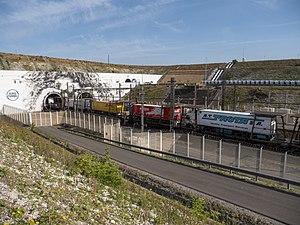
Traversée de l'entrée française du Tunnel par une Navette
Eurotunnel Le Shuttle est un service de ferroutage exploité par la société privée Eurotunnel, dans le tunnel sous la Manche. Ce service, qui fonctionne entre les terminaux de Calais / Coquelles et Folkestone, comprend deux types de navettes :